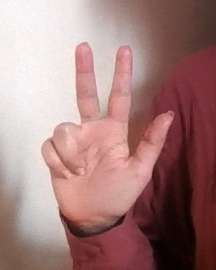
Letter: al